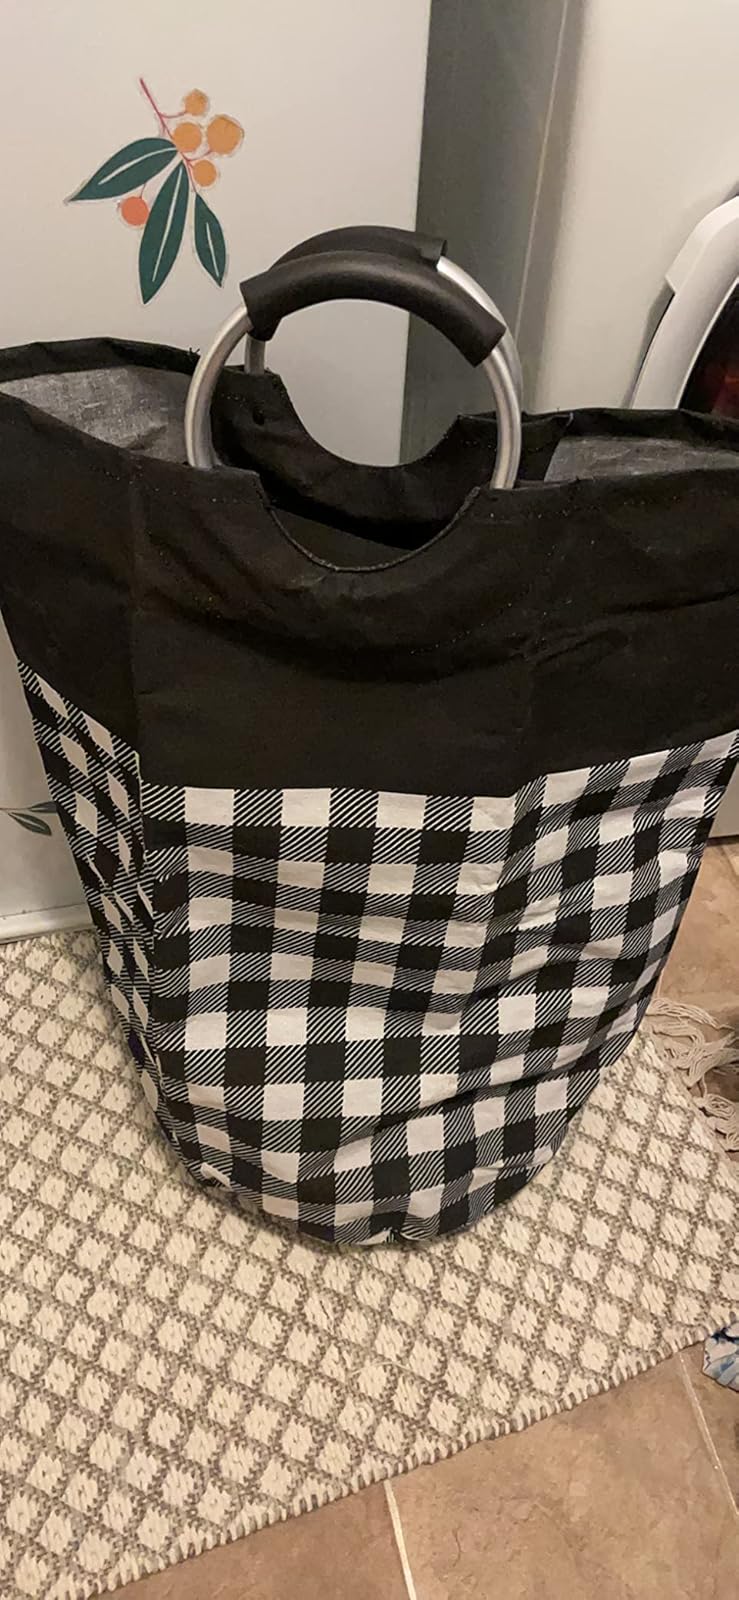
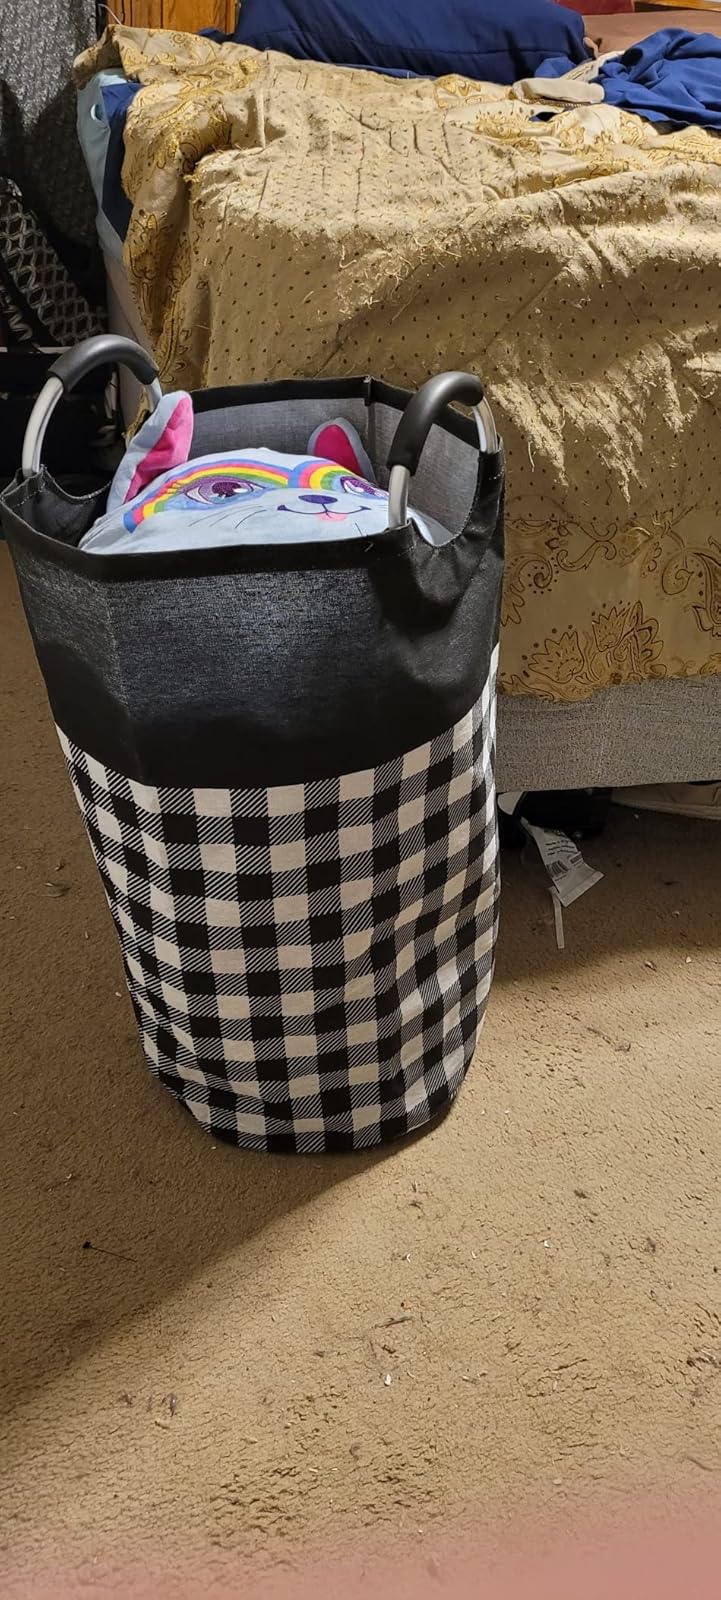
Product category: items_hamper
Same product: yes